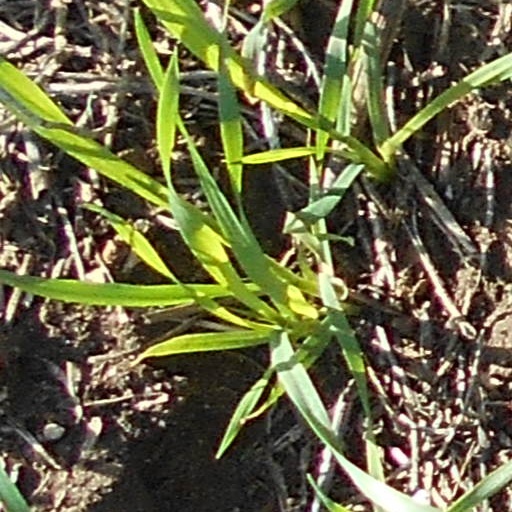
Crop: wheat